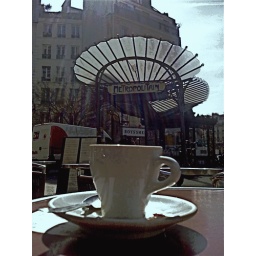
Ash cloud sojourn in Paris taken with an orange SPV smart phone HTC 2megapixels (Travels with work)